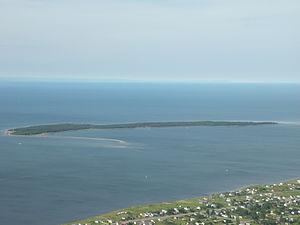
L'île de Caraquet, au nord-est du Nouveau-Brunswick, vue des airs.
La Péninsule acadienne est une région de l'Acadie, située dans le nord-est du Nouveau-Brunswick, au Canada. L’archéologie dans la Péninsule acadienne a commencé au tournant du XXᵉ siècle par le travail pionnier de William Francis Ganong. Le potentiel de la région est à peine effleuré, quoique les vallées des rivières Tabusintac, Grande Tracadie et Pokemouche contiennent un grand nombre de sites archéologiques. Les recherches récentes s'articulent surtout autour des sites micmacs et de la découverte des premiers sites basques. Certains sites sont valorisés, et le Village historique acadien regroupe plusieurs bâtiments authentiques des années 1770 à 1949.
L'île de Caraquet est une île inhabitée d'environ deux kilomètres de long située dans la Baie des Chaleurs, au Nouveau-Brunswick. Il y a un phare. L'Île fait partie de la paroisse de Caraquet.